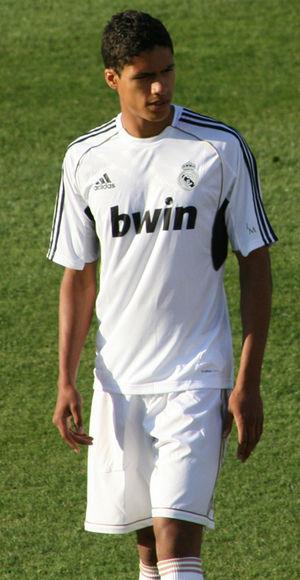
Raphaël Varane à l'entraînement du Real Madrid, à Los Angeles (Californie, États Unis).Русский: Рафаэль Варан